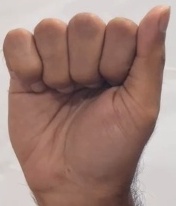
ASL sign: A